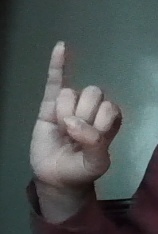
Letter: meem